Instamatic

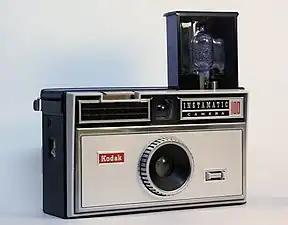
The Instamatic 100, the first Instamatic sold in the US, with single flashbulb attached

The lead designer for the Instamatic program was Dean M. Peterson (original design by Alexander Gow), also later known for most of the innovations in the point-and-shoot camera revolution of the 1980s. They were the first cameras to use Kodak's new 126 format. The easy-load film cartridge made the cameras very inexpensive to produce, as it provided the film backing plate and exposure counter itself and thus saved considerable design complexity and manufacturing cost for the cameras. Kodak sold various print and slide films in the 126 format.